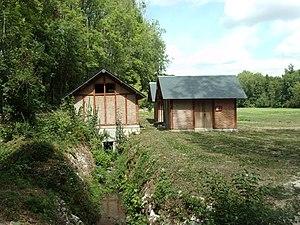
Station de pompage du Moulin-Couché
Le château de Candé est un édifice de style Louis XII, situé sur la commune de Monts, dans le département français d'Indre-et-Loire en région Centre-Val de Loire, à 10 km au sud-sud-ouest de Tours sur les bords de l'Indre, au cœur d'un domaine de 260 hectares.